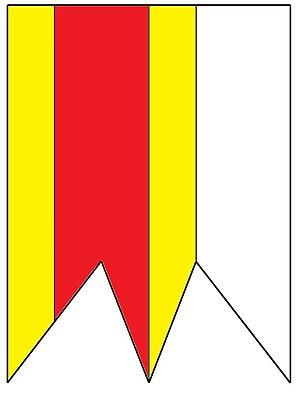
Ruská Voľa nad Popradom est un village de Slovaquie situé dans la région de Prešov.